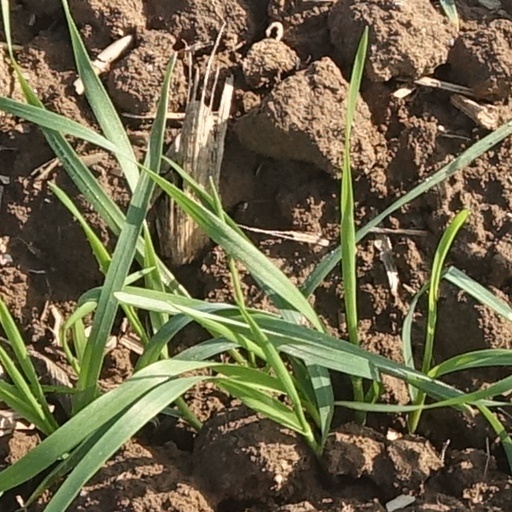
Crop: wheat